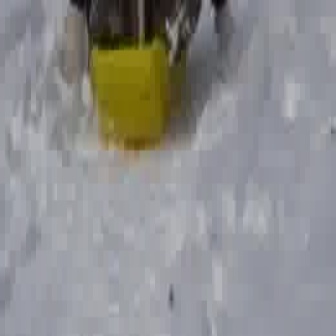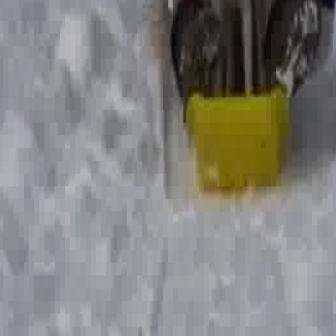
  Please identify the target specified by the bounding box [87,40,188,140] in the first image and locate it in the second image. Return the coordinates in [x_min,y_min,x_max,y_max] format.
Answer: [187,92,285,190]